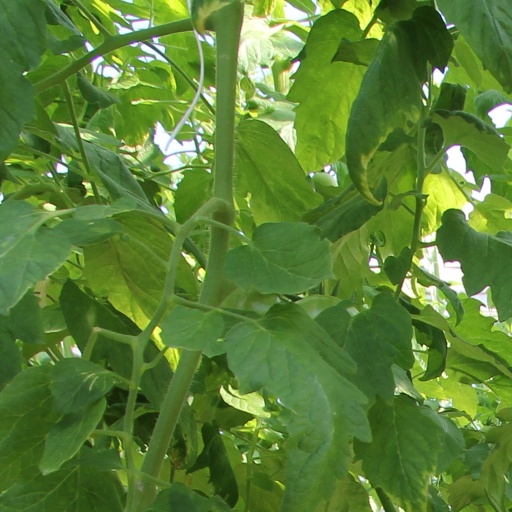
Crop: tomato